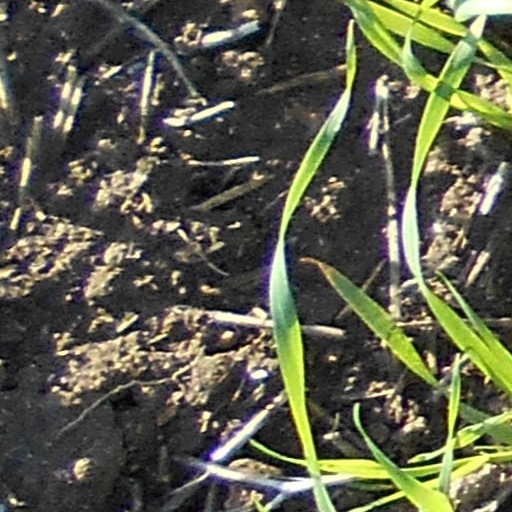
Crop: wheat